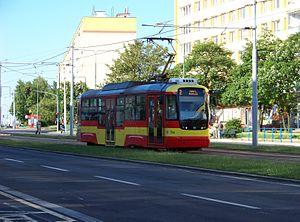
Le VarioLF est une gamme de tramways conçue par Aliance TW Team.